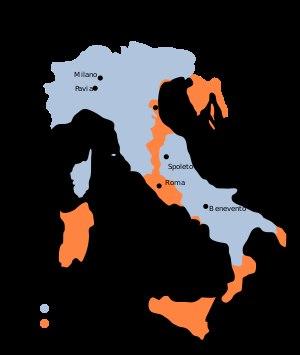
Liutprand est roi des Lombards d'Italie de 712 à 744.
Le royaume lombard succède, pendant l'époque tardive des « invasions barbares », à la Préfecture, devenue exarchat romain de Ravenne, qui elle-même avait mis fin au royaume ostrogoth d'Italie.
Hildéric de Spolète est un duc lombard de Spolète de 739 à 740.
L’Historia Langobardorum ou Histoire des Lombards est une histoire du peuple lombard rédigée en latin à l'abbaye du Mont-Cassin en Italie, dans la dernière décennie du VIIIᵉ siècle, par l'érudit d'origine lombarde, Paul Diacre. Éminent écrivain du VIIIᵉ siècle, il nous a laissé plusieurs témoignages rapportant des faits sur les sociétés contemporaines. Fier patriote, il a composé plusieurs œuvres sur les Lombards, comme l’Histoire Romaine. De 782 à 786, Paul Diacre est à la cour de Charlemagne où il travaille activement sur la réforme carolingienne.